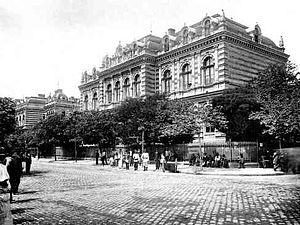
Les expressions noblesse roumaine ou aristocratie roumaine désignent l'ensemble des personnes faisant partie des classes privilégiées, détentrices de la terre et de franchises spécifiques appelées jus valachicum, initialement d'origine roumaine et de confession orthodoxe, ayant gouverné les « valachies » essentiellement dans les trois principautés où vivaient les roumanophones, à savoir la Transylvanie, la Valachie et la Moldavie.